Adams Gristmill Warehouse

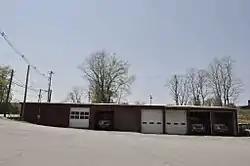

The Adams Gristmill Warehouse is a historic industrial building on Bridge Street in Bellows Falls, Vermont. Built about 1925 by Frank Adams & Co., proprietors of the Adams Gristmill, it is a well-preserved example of a functional railroad-related industrial warehouse. It was listed on the National Register of Historic Places in 1990.